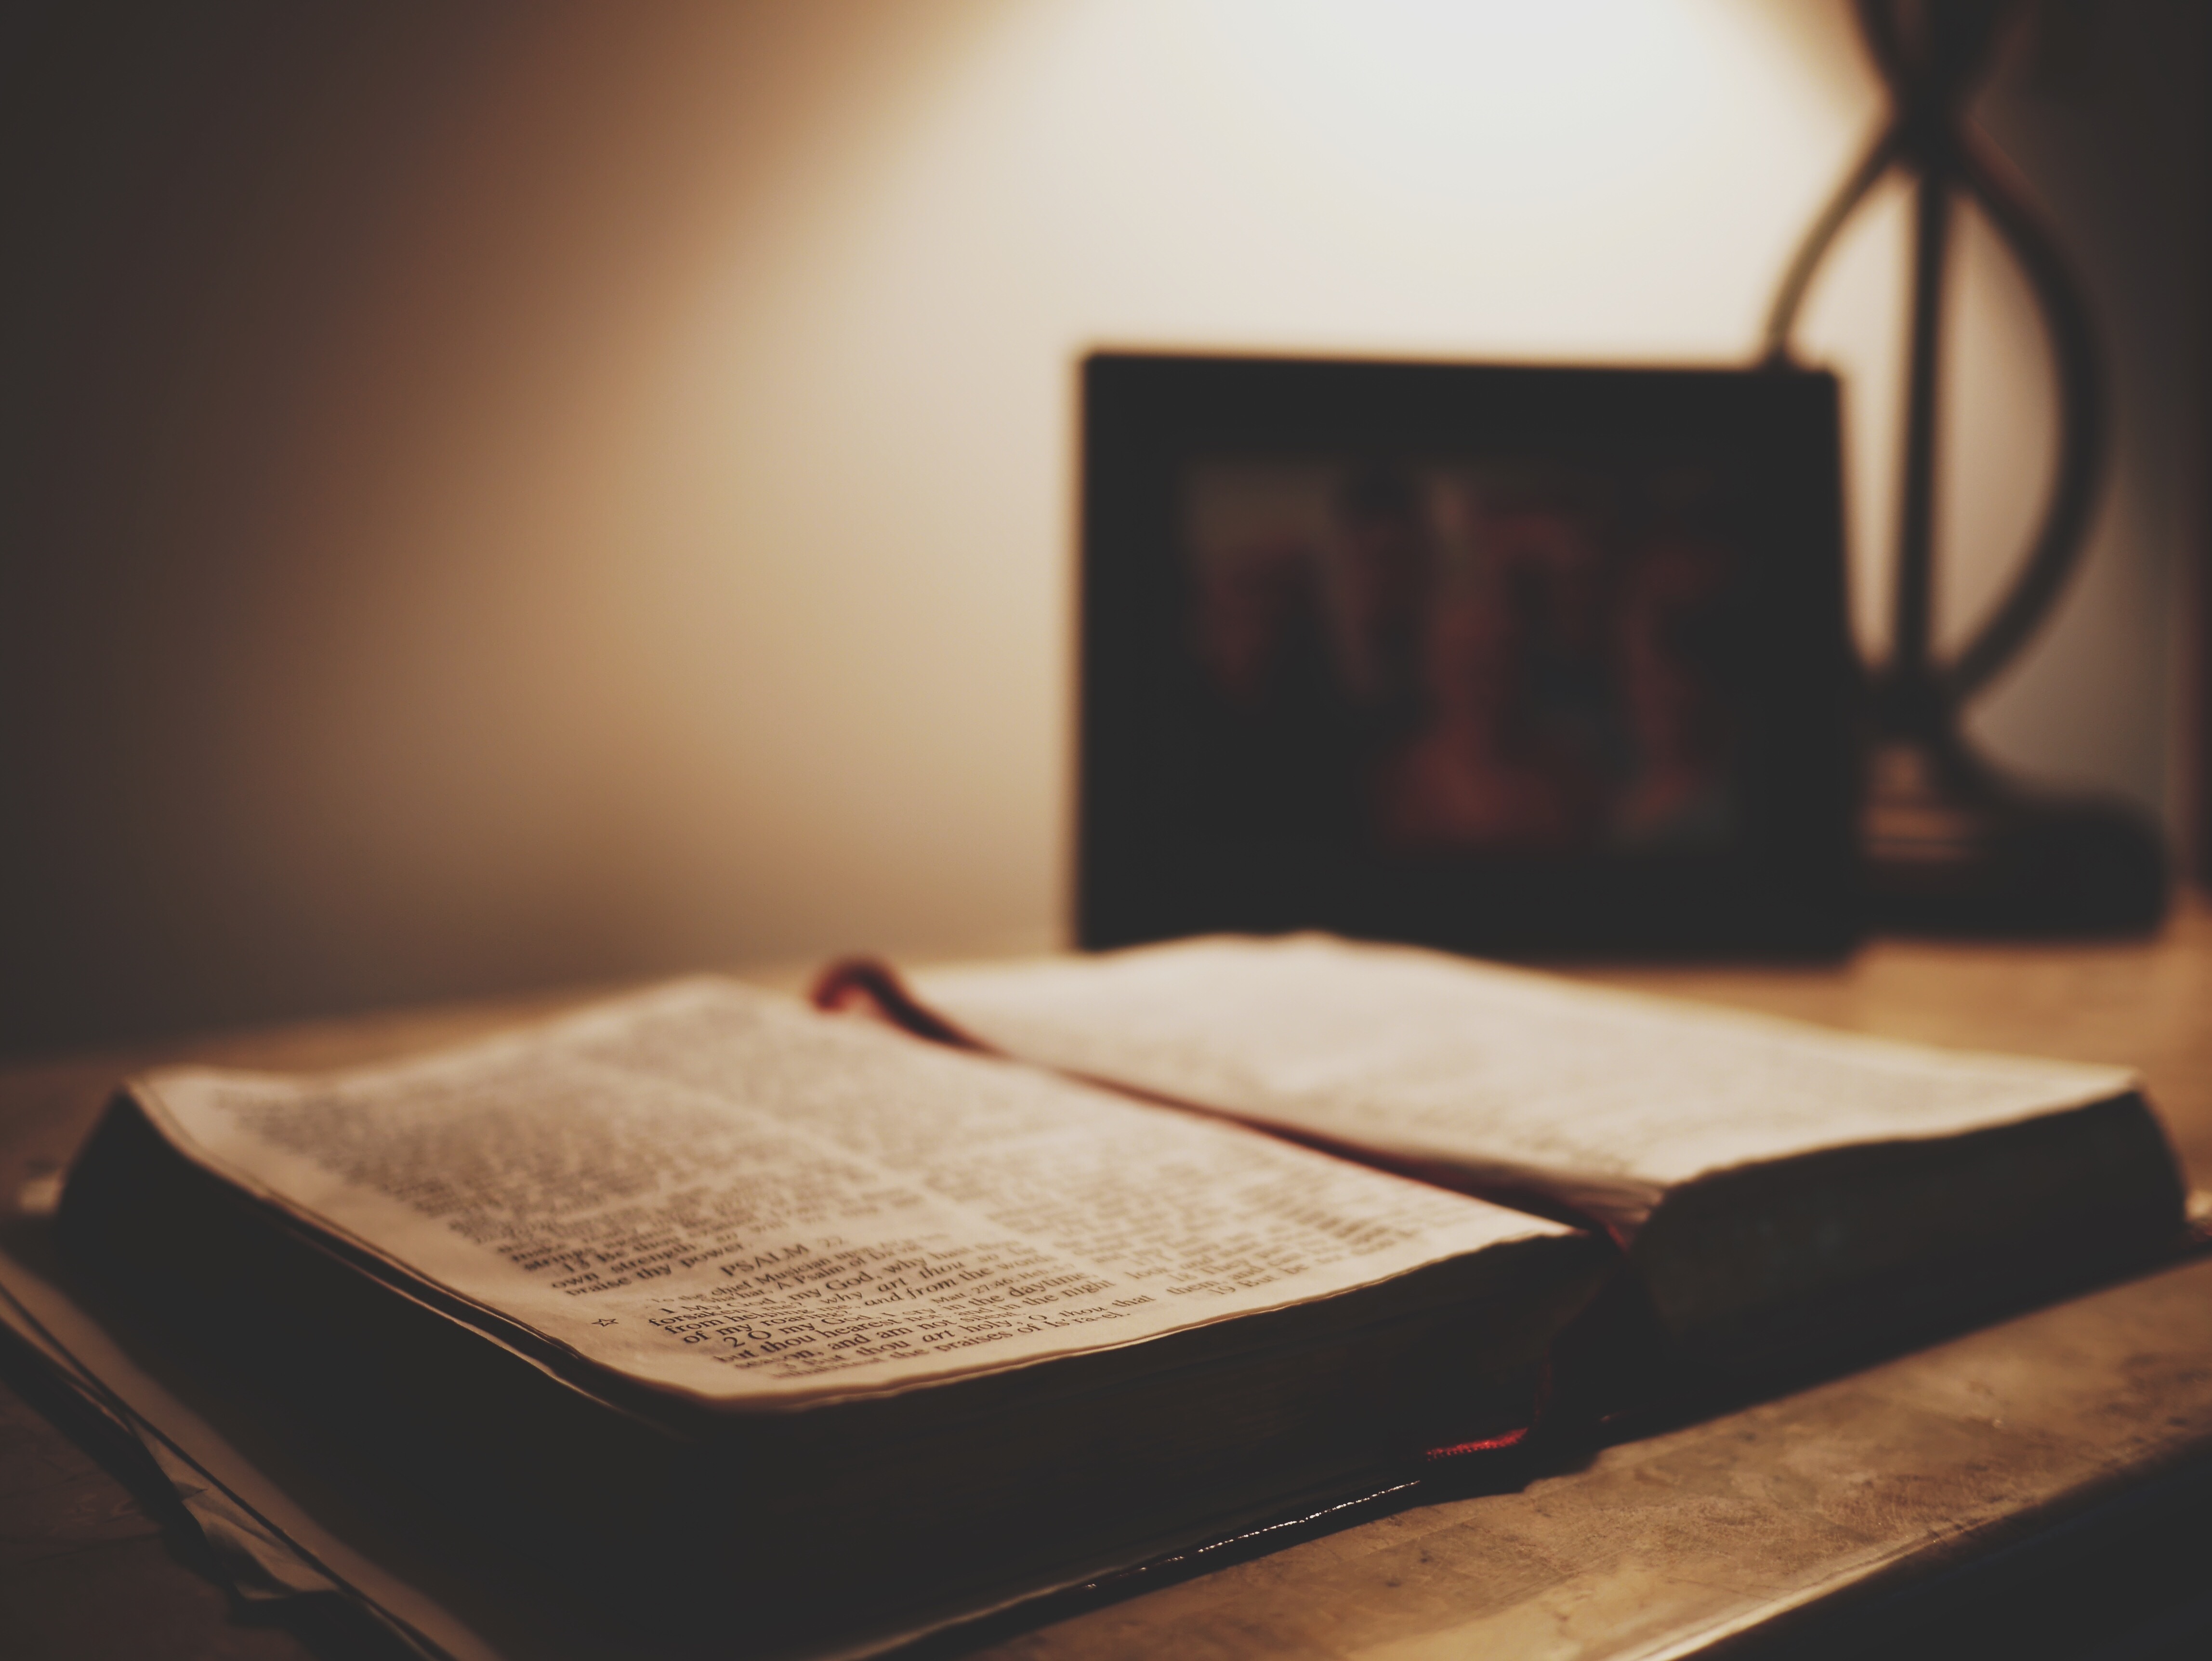
book, wood, religion, furniture, room, christian, bedroom, bible, spiritual, open book, scripture, religious, catholic, christ, bed, faith, jesus, christianity, holy, god, spirituality, open bible